Junkers Ju 88

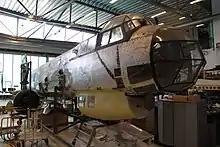
Werk Nr. "0880119" undergoing restoration at Gardermoen, Norway, August 2013

In April 1943, as Finland was fighting its Continuation War against the USSR, the Finnish Air Force bought 24 Ju 88s from Germany. The aircraft were used to equip No. 44 Sqn, which had previously operated Bristol Blenheims, but these were instead transferred to No. 42 Sqn. Due to the complexity of the Ju 88, the FAF spent most of 1943 training crews on the aircraft, and conducted only a handful of bombing missions. The most notable was a raid on the Lehto partisan village on 20 August 1943 (in which the whole squadron participated), and a raid on the Lavansaari air field (leaving seven Ju 88 damaged from forced landing in inclement weather). In the summer of 1943, the Finns noted stress damage on the wings. This had occurred when the aircraft were used in dive bombing. Restrictions followed: the dive brakes were removed and it was only allowed to dive at a 45-degree angle (compared to 60–80 degrees previously). In this way, they tried to spare the aircraft from unnecessary wear.